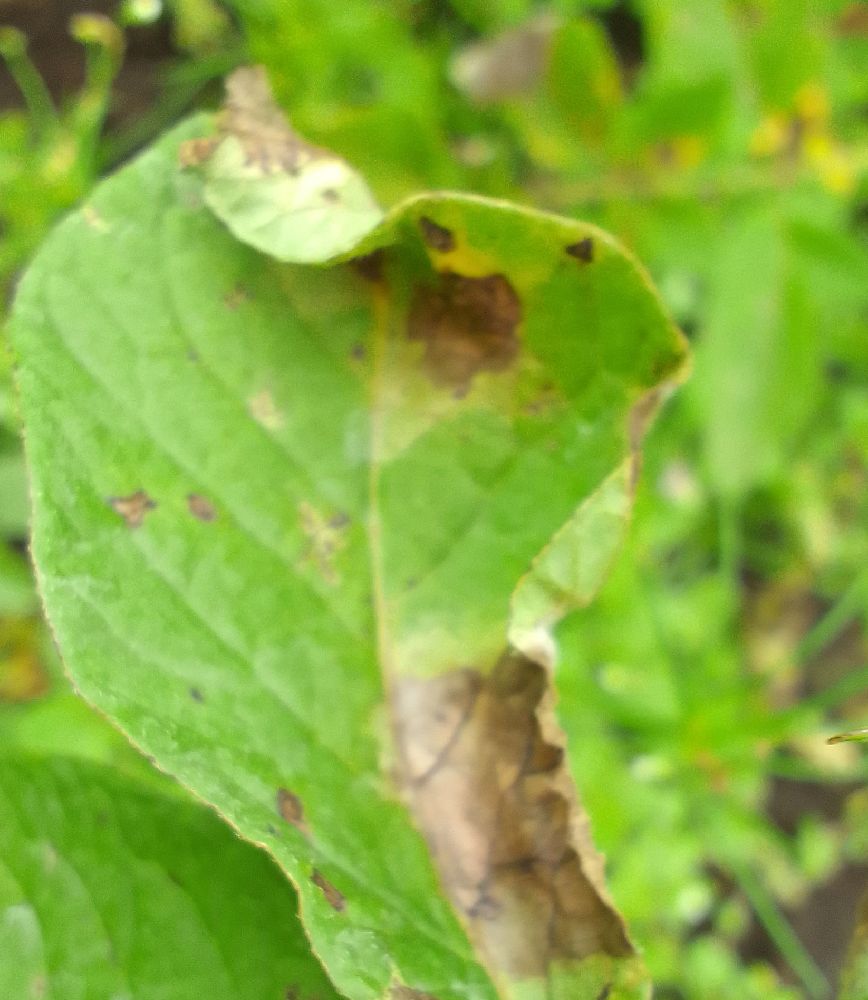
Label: Late blight